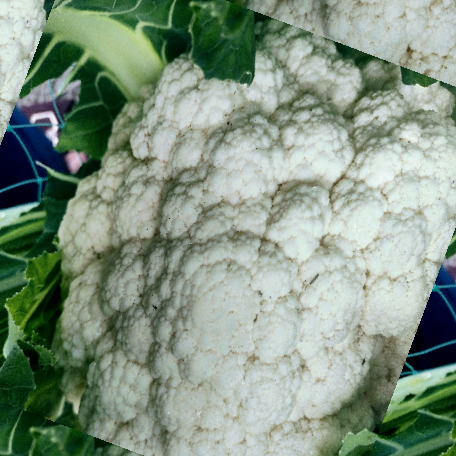
Label: Disease Free